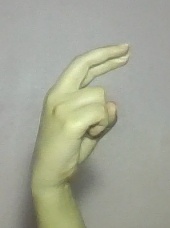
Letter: zay